Boulder Batholith

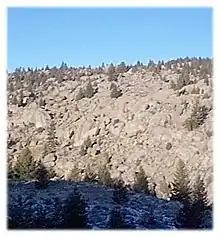
Rounded brown-weathering boulders give the Boulder Batholith its name.

The Boulder Batholith is a relatively small batholith in southwestern Montana, United States, exposed at the surface as granite (more specifically quartz monzonite) and serving as the host rock for rich mineralized deposits at Butte and other locations. The batholith lies roughly between Butte and Helena, and between the Deer Lodge (Upper Clark Fork) Valley and the Broadwater (Upper Missouri) Valley. The volcanic Elkhorn Mountains are a large mass of forested lava associated with the batholith.